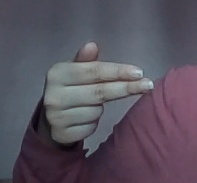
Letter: ghain